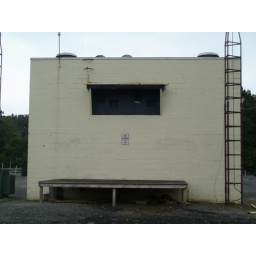
This is the projector window facing screen 1 at the Memphis Triple Drive-In, in Cleveland Ohio.